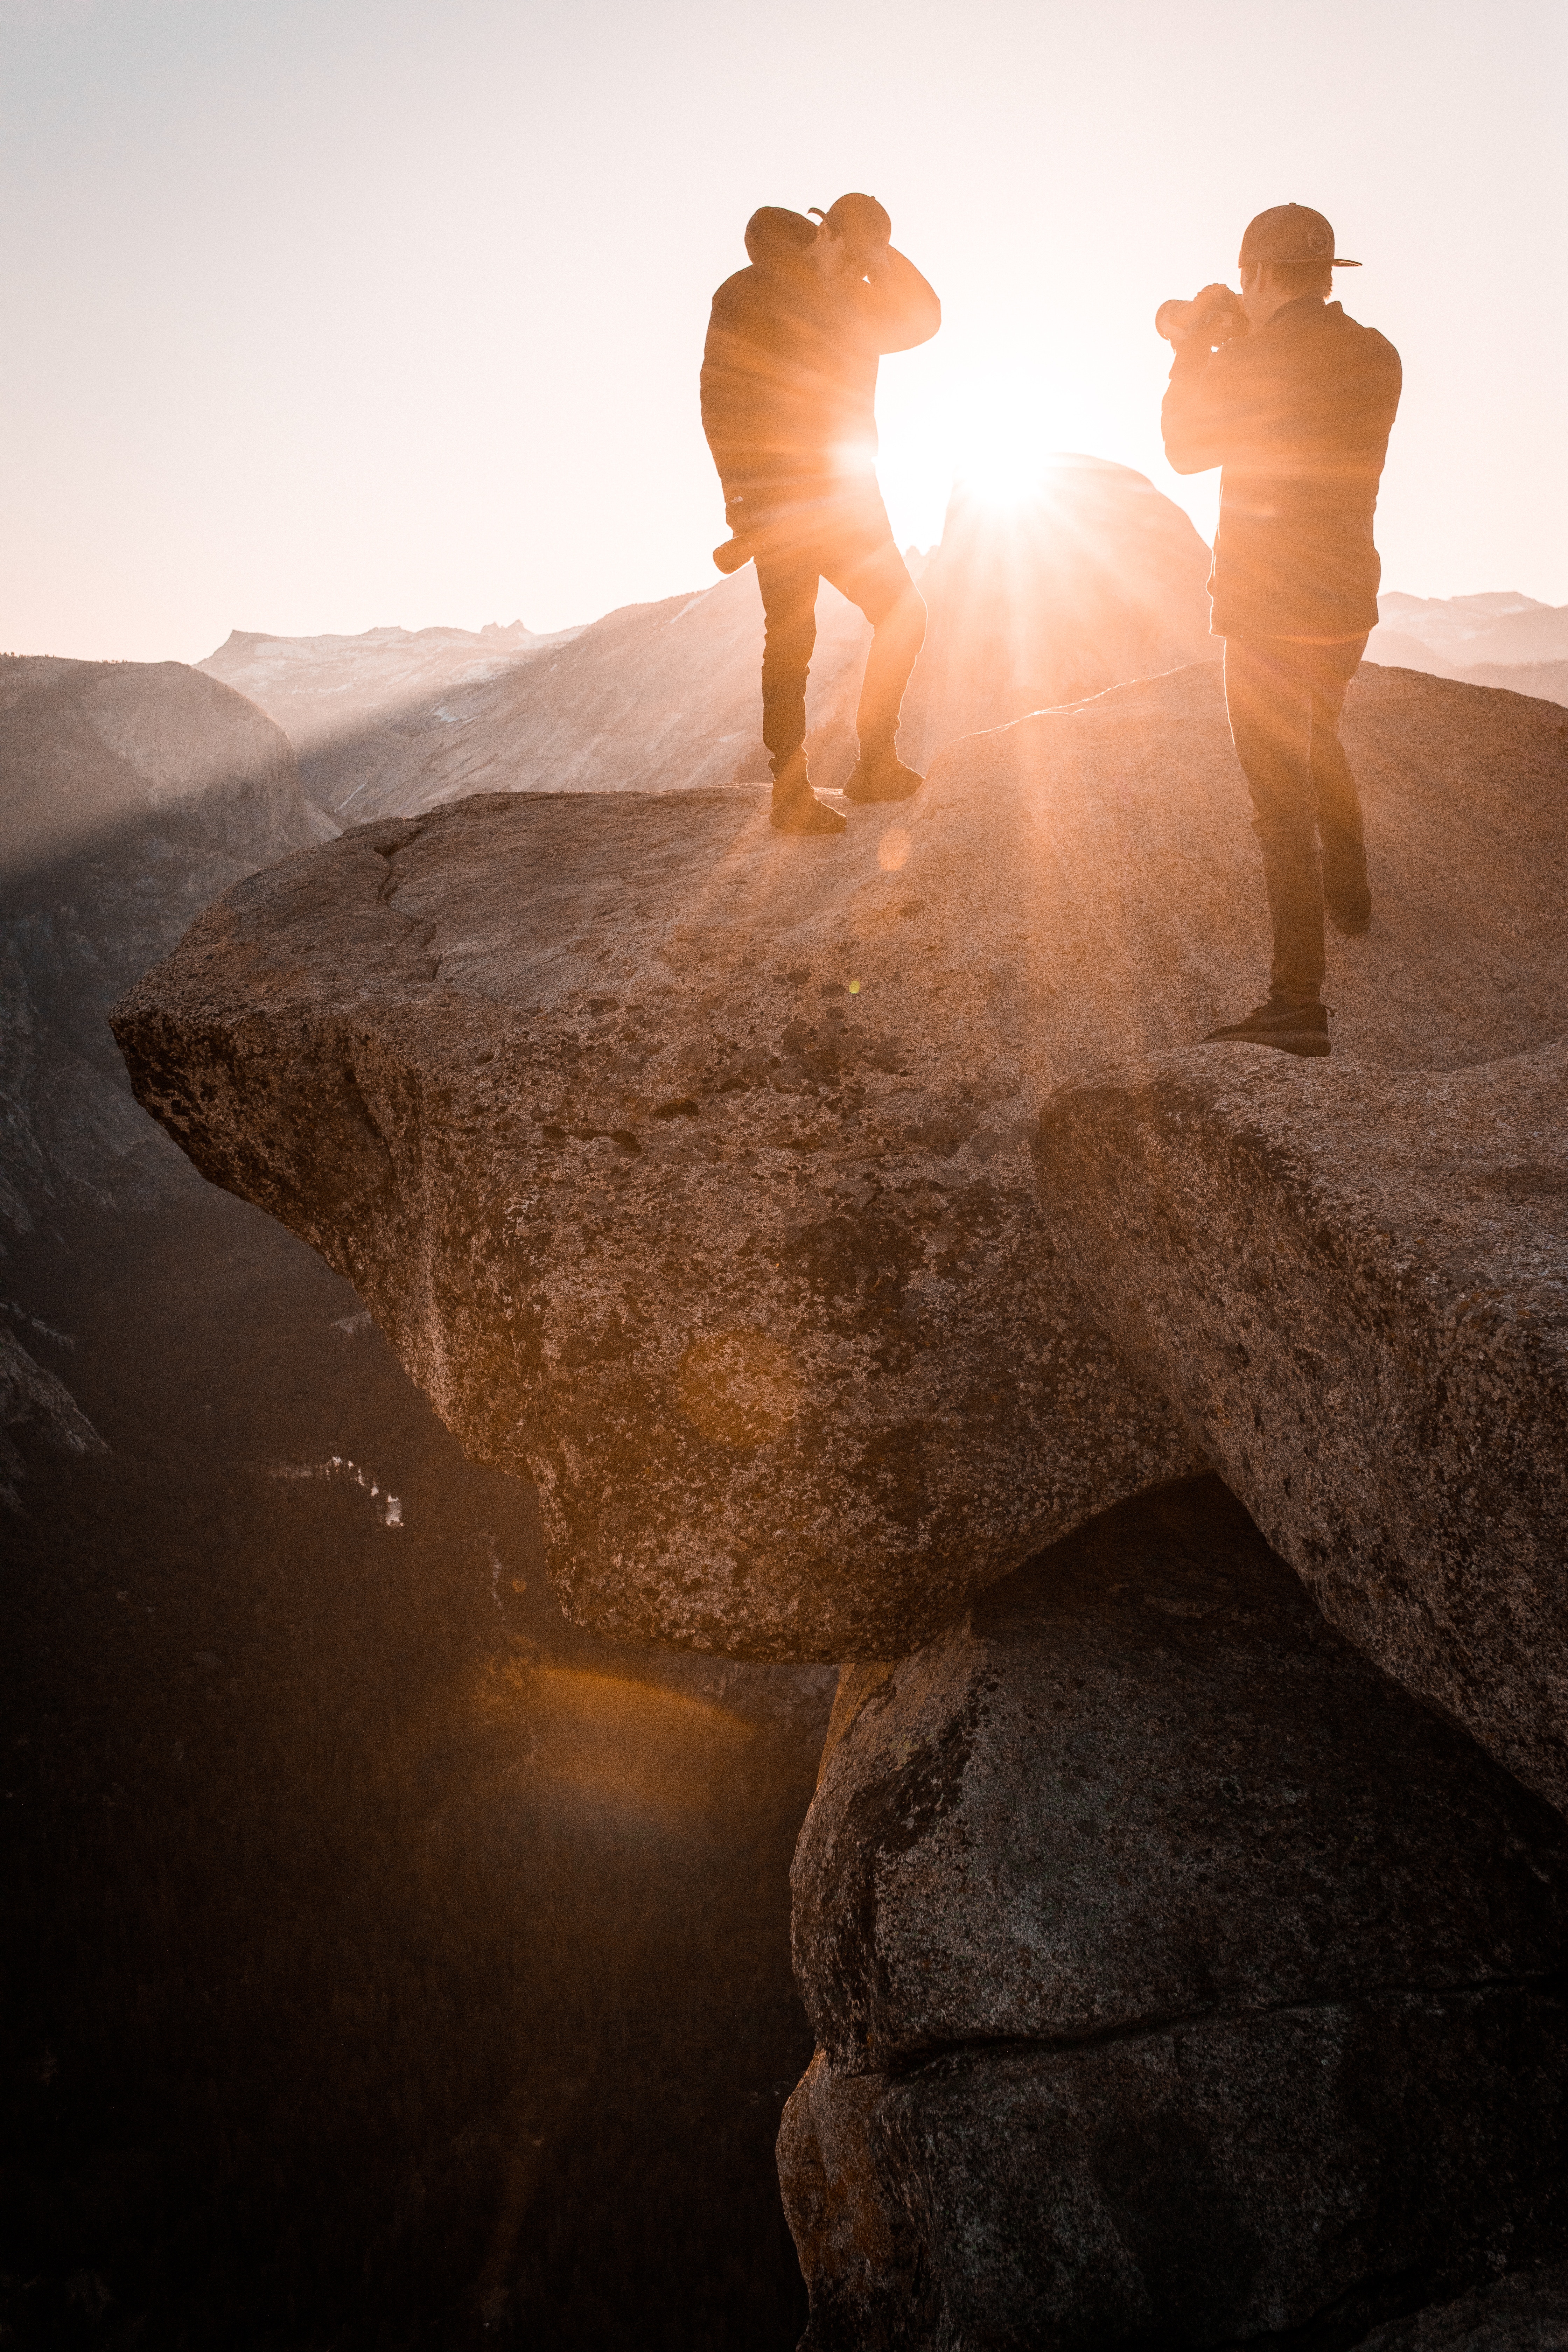
landscape, sea, sand, rock, horizon, light, sky, girl, sun, sunrise, sunset, photography, sunlight, morning, vacation, formation, evening, canyon, geology, badlands, wadi, stock photography